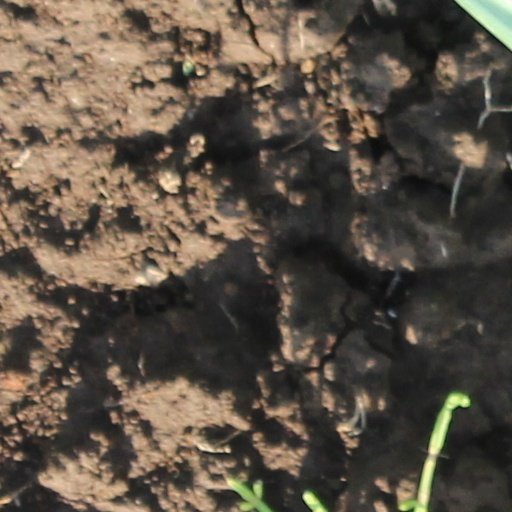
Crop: wheat